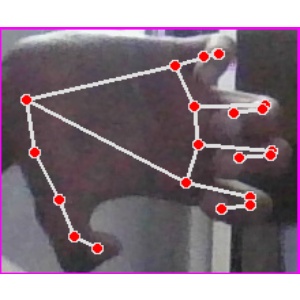
अक्षर: त